Krista Nell

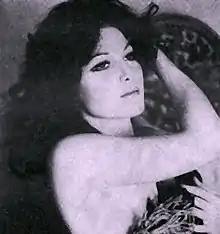
Nell in 1974

Born Doris Kristanel, Nell debuted in French cinema, then moved to Rome where became a minor starlet in Italian genre films, especially spaghetti Westerns and "commedie sexy all'italiana". Nell went on to star in such films as "Ivanhoe, the Norman Swordsman", and spaghetti Westerns such as "Paid in Blood", "Blindman", "Kill Django... Kill First" and "Django and Sartana Are Coming... It's the End".